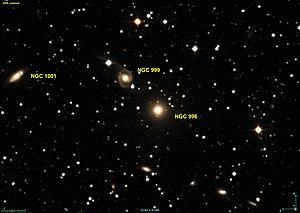
Image créée à l'aide du logiciel Aladin Sky Atlas du Centre de Données astronomiques de Strasbourg et des données de DSS (Digitized Sky Survey).
NGC 996 est une galaxie elliptique située dans la constellation d'Andromède à environ 205 millions d'années-lumière de la Voie lactée. Elle a été découverte par l'astronome français Édouard Stephan en 1871.